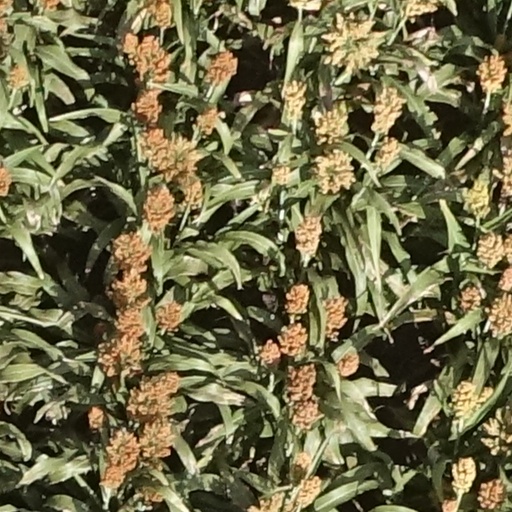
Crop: sorghum